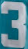
Number: 3